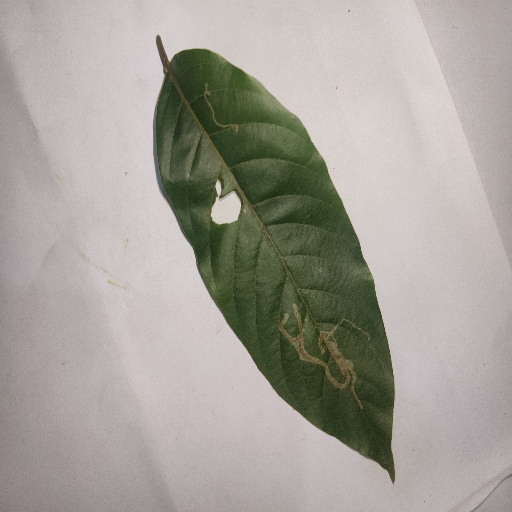
Species: HariTaki
Leaf condition: Bacterial Spot